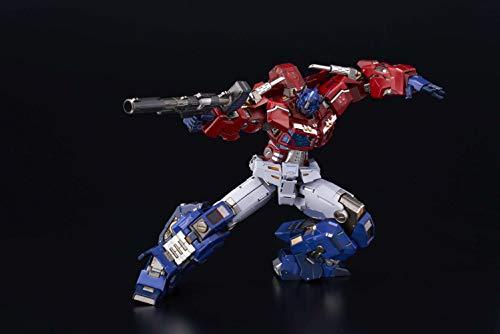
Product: Flame Toys Kuro Kara Kuri #05 Optimus Prime Transformers
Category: Toys & Games | Toy Figures & Playsets | Action Figures
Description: Optimus' short cannon is also included.
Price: $449.99
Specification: ProductDimensions:2x4x8inches|ItemWeight:4pounds|ShippingWeight:4pounds(Viewshippingratesandpolicies)|ASIN:B082VZZ8SJ|Manufacturerrecommendedage:13yearsandup